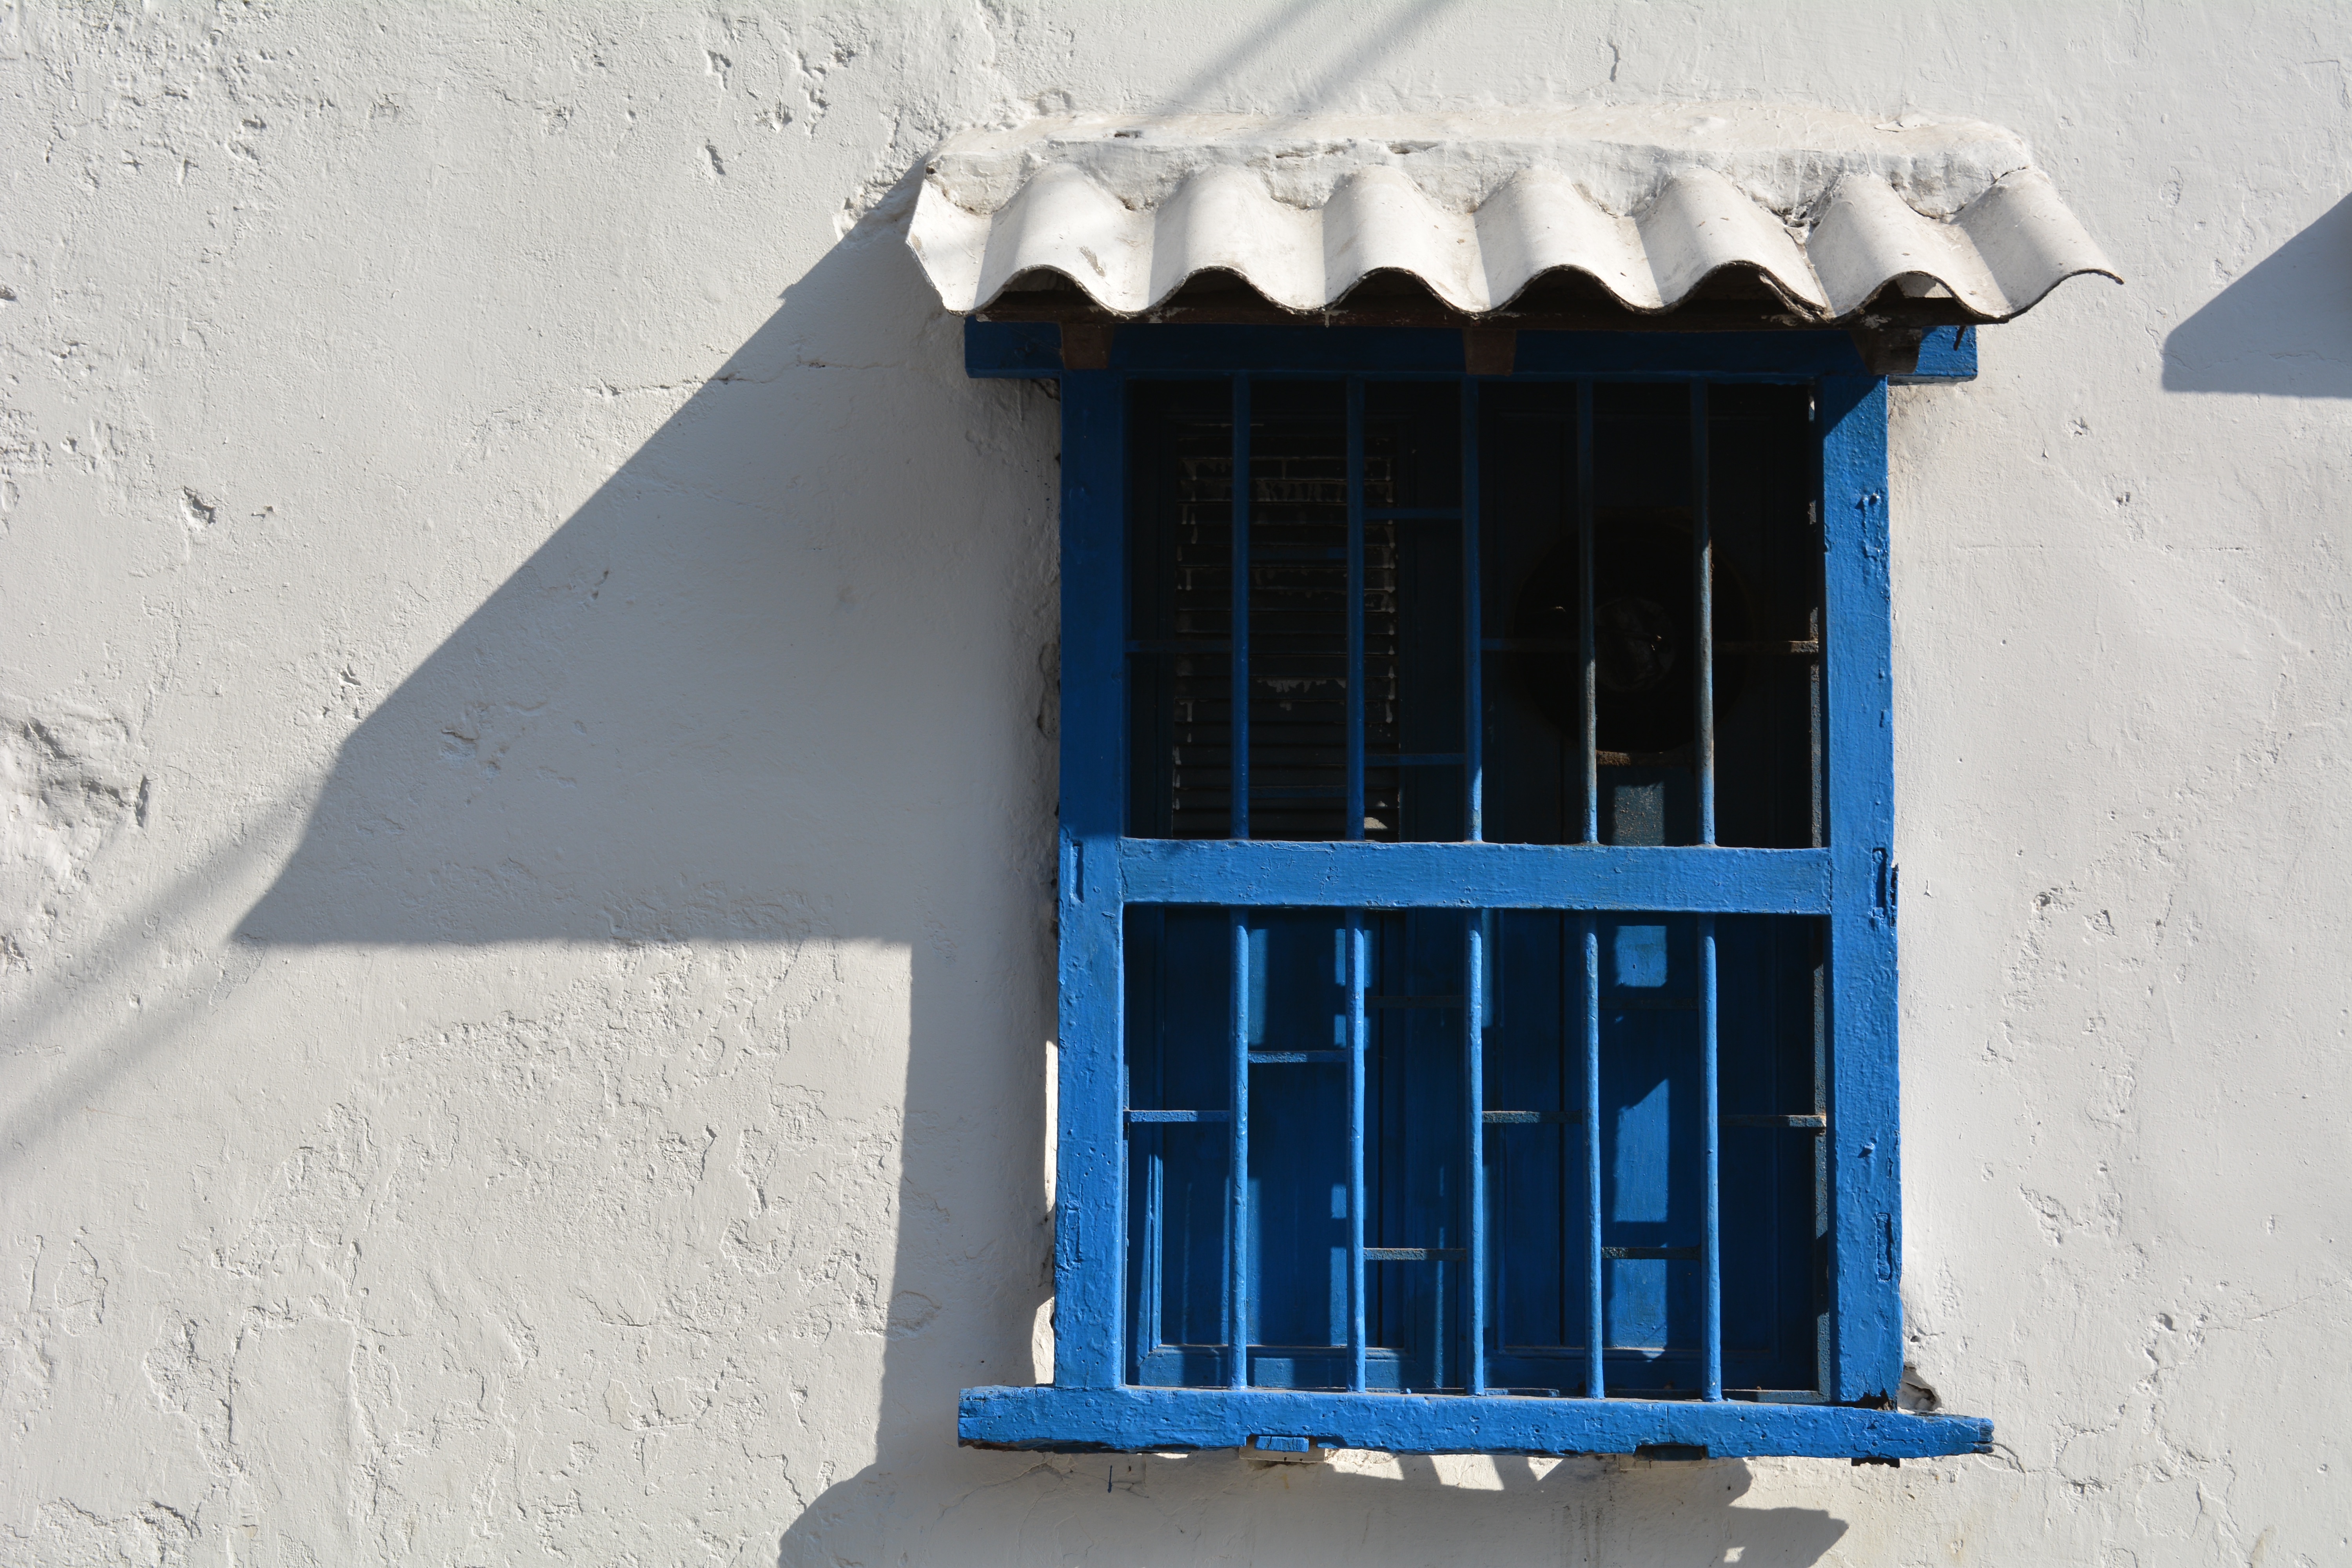
snow, winter, architecture, white, house, window, roof, home, wall, facade, blue